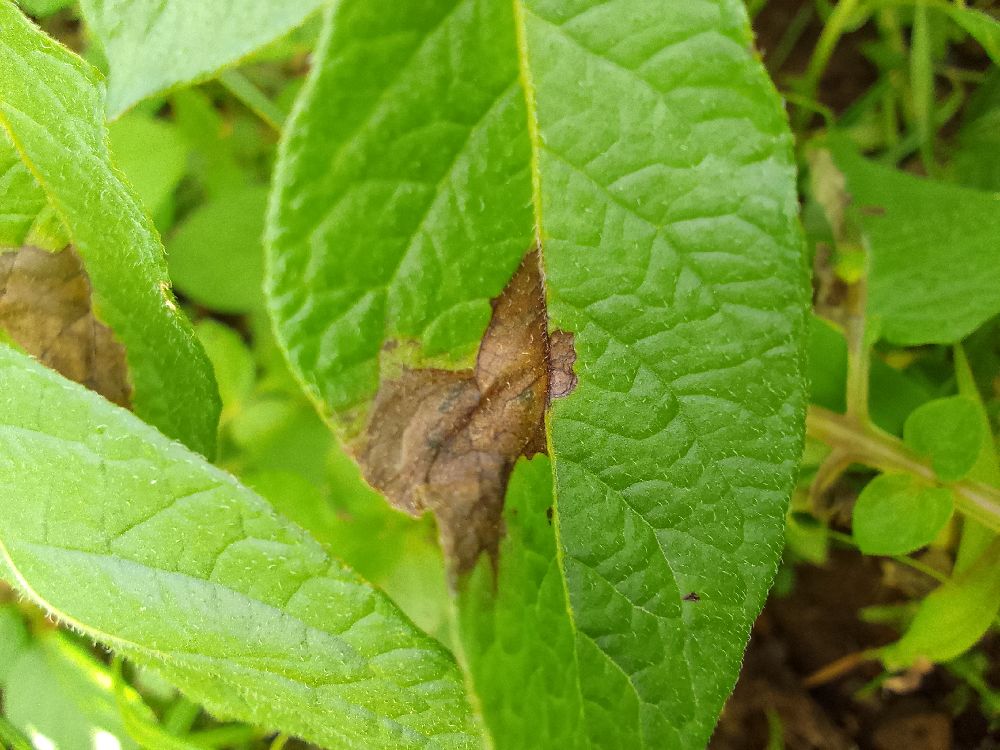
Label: Late blight